State Comptroller of Israel

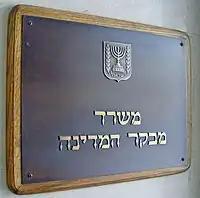
State Comptroller of Israel signboard

In 1965 the Comptroller's Office hosted V INCOSAI, the fifth triennial convention of the International Organization of Supreme Audit Institutions.